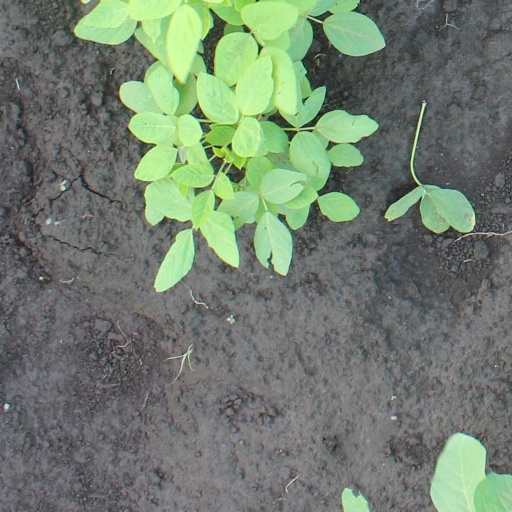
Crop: soybean